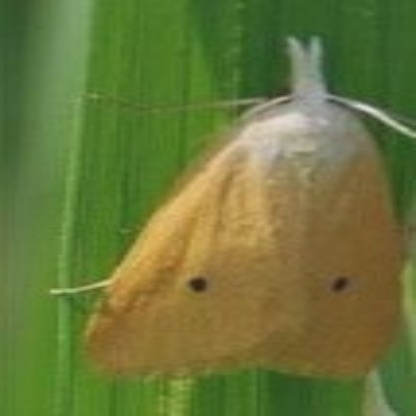
Nhãn: Sâu đục thân (Rice yellow stem borer)